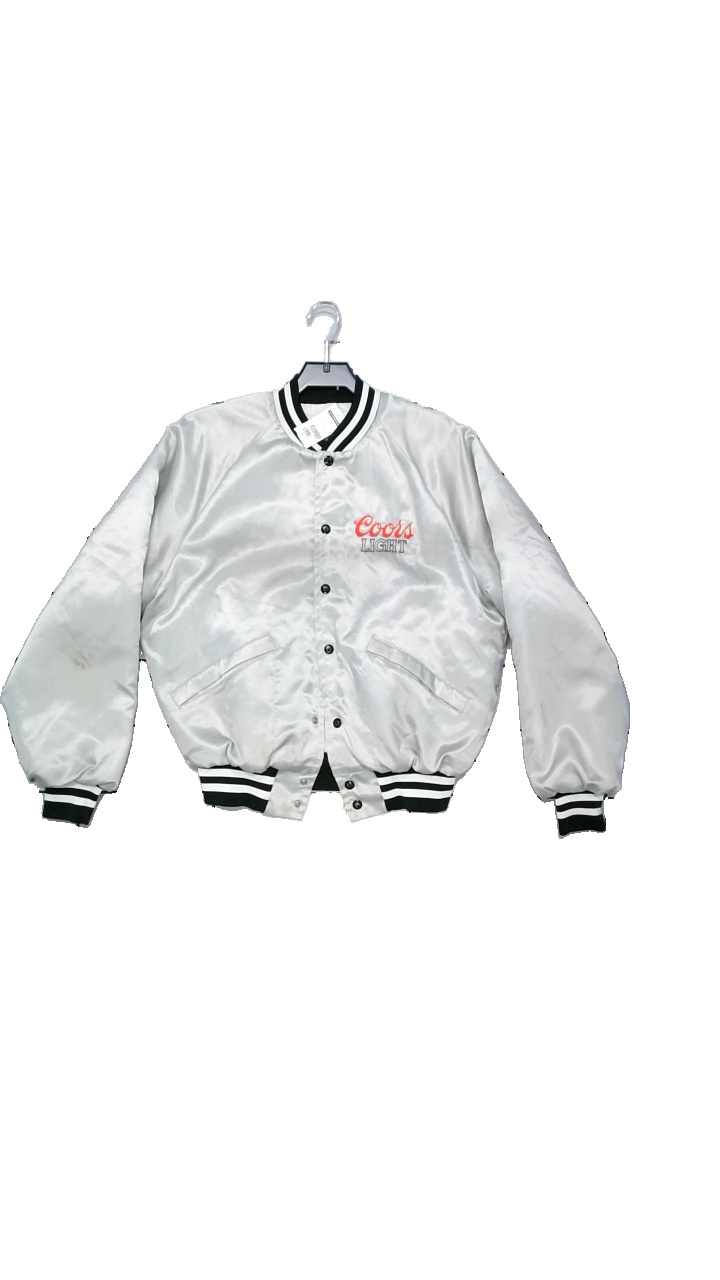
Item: Jacket (Men)
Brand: King Louie
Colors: Multicolor, Grey, Black, Red
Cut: Regular, Oversize
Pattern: Embroidered
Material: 100% polyester
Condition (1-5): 3
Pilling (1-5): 4
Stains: Minor
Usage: Reuse
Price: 100-150